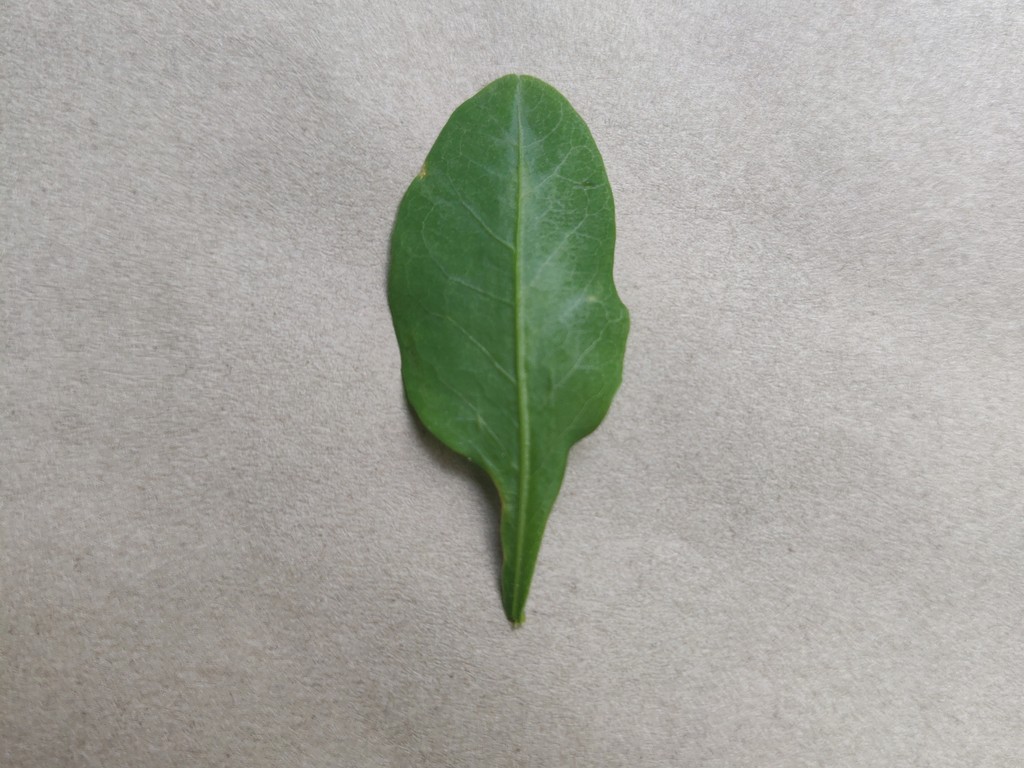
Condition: Healthy
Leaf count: single
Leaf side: front